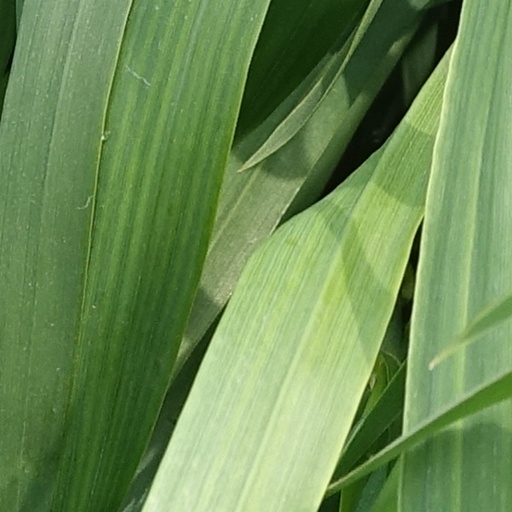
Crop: wheat